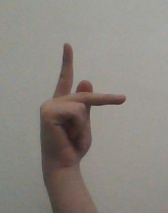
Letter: dha